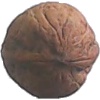
Label: Walnut 1